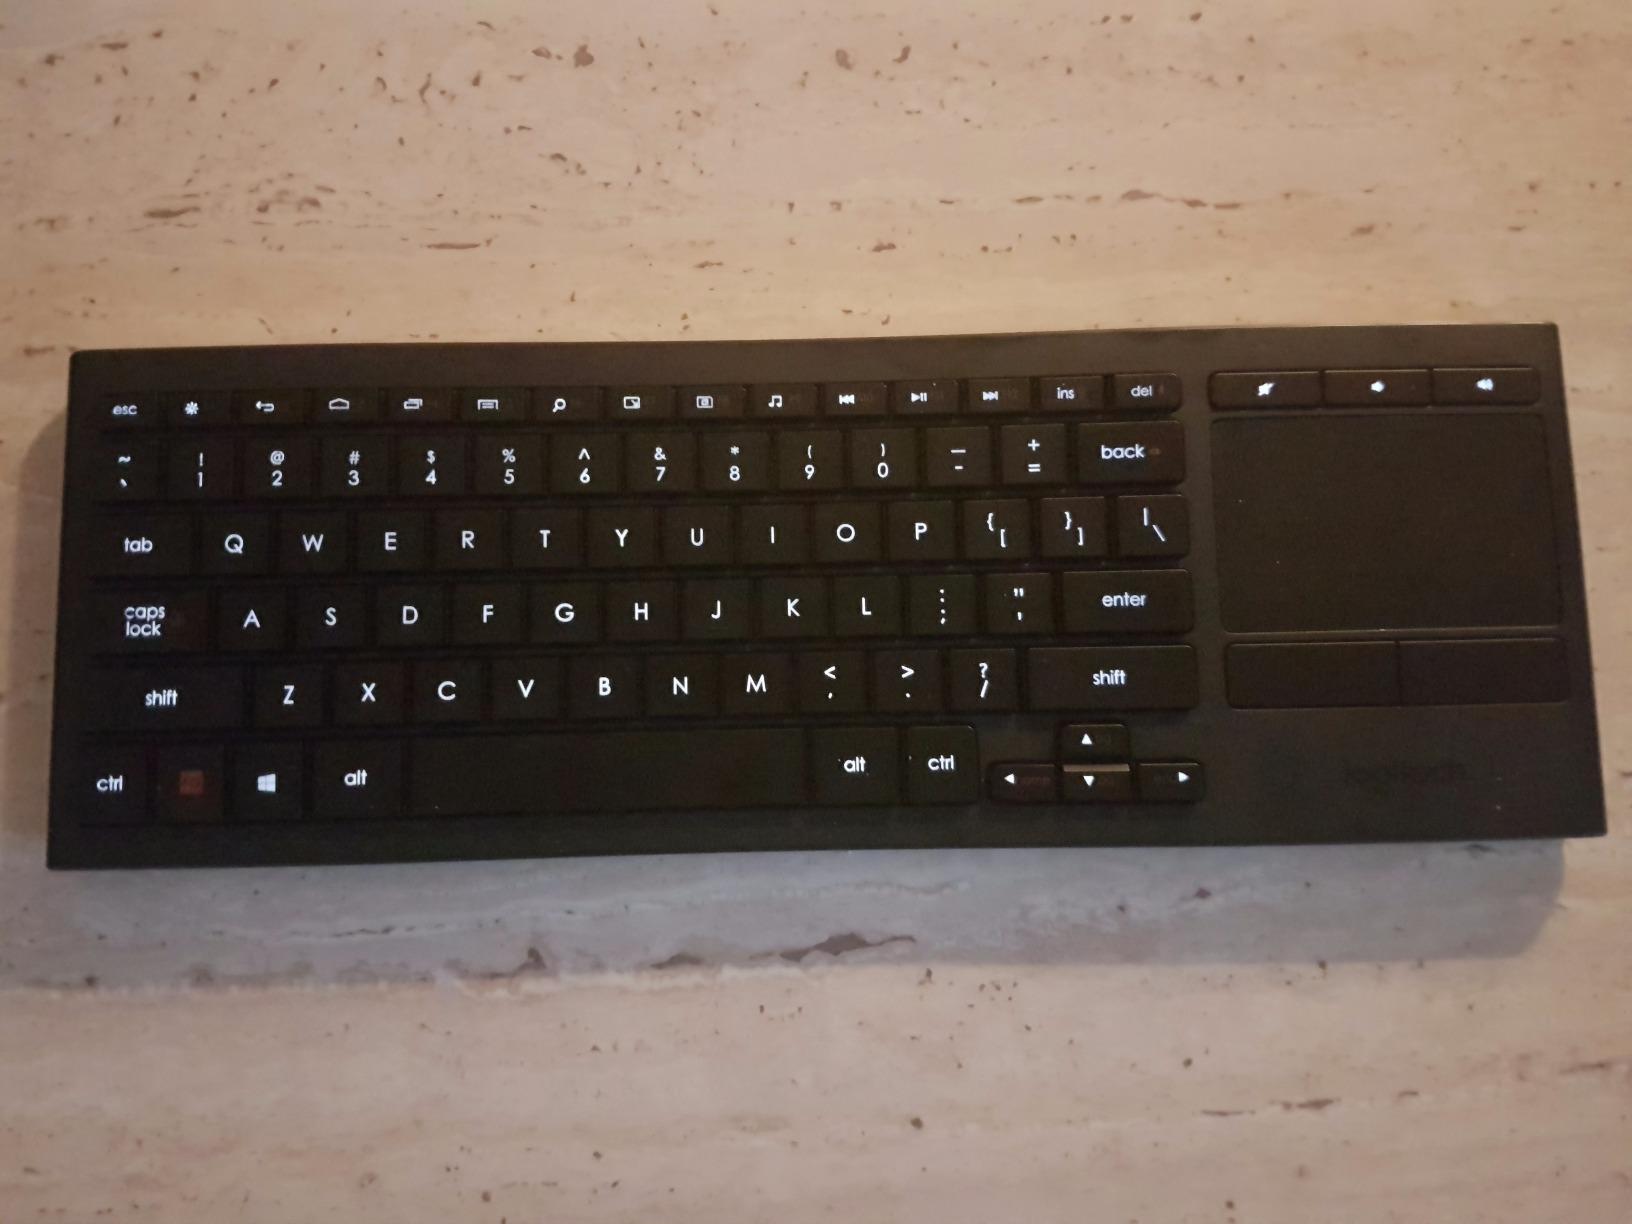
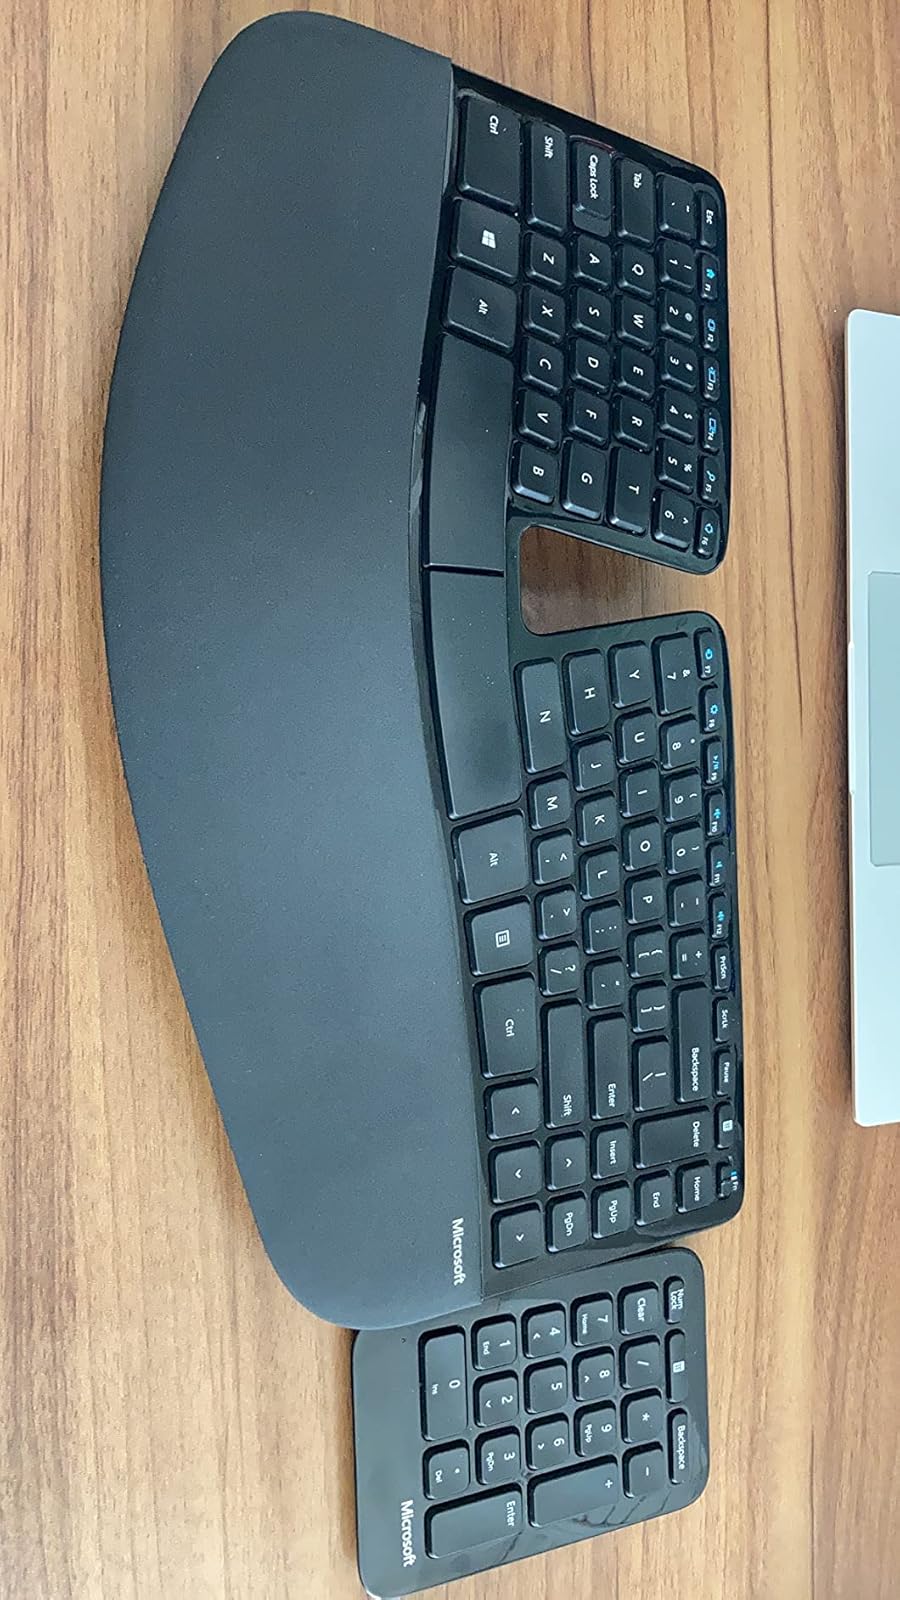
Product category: keyboard
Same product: no